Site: saxony
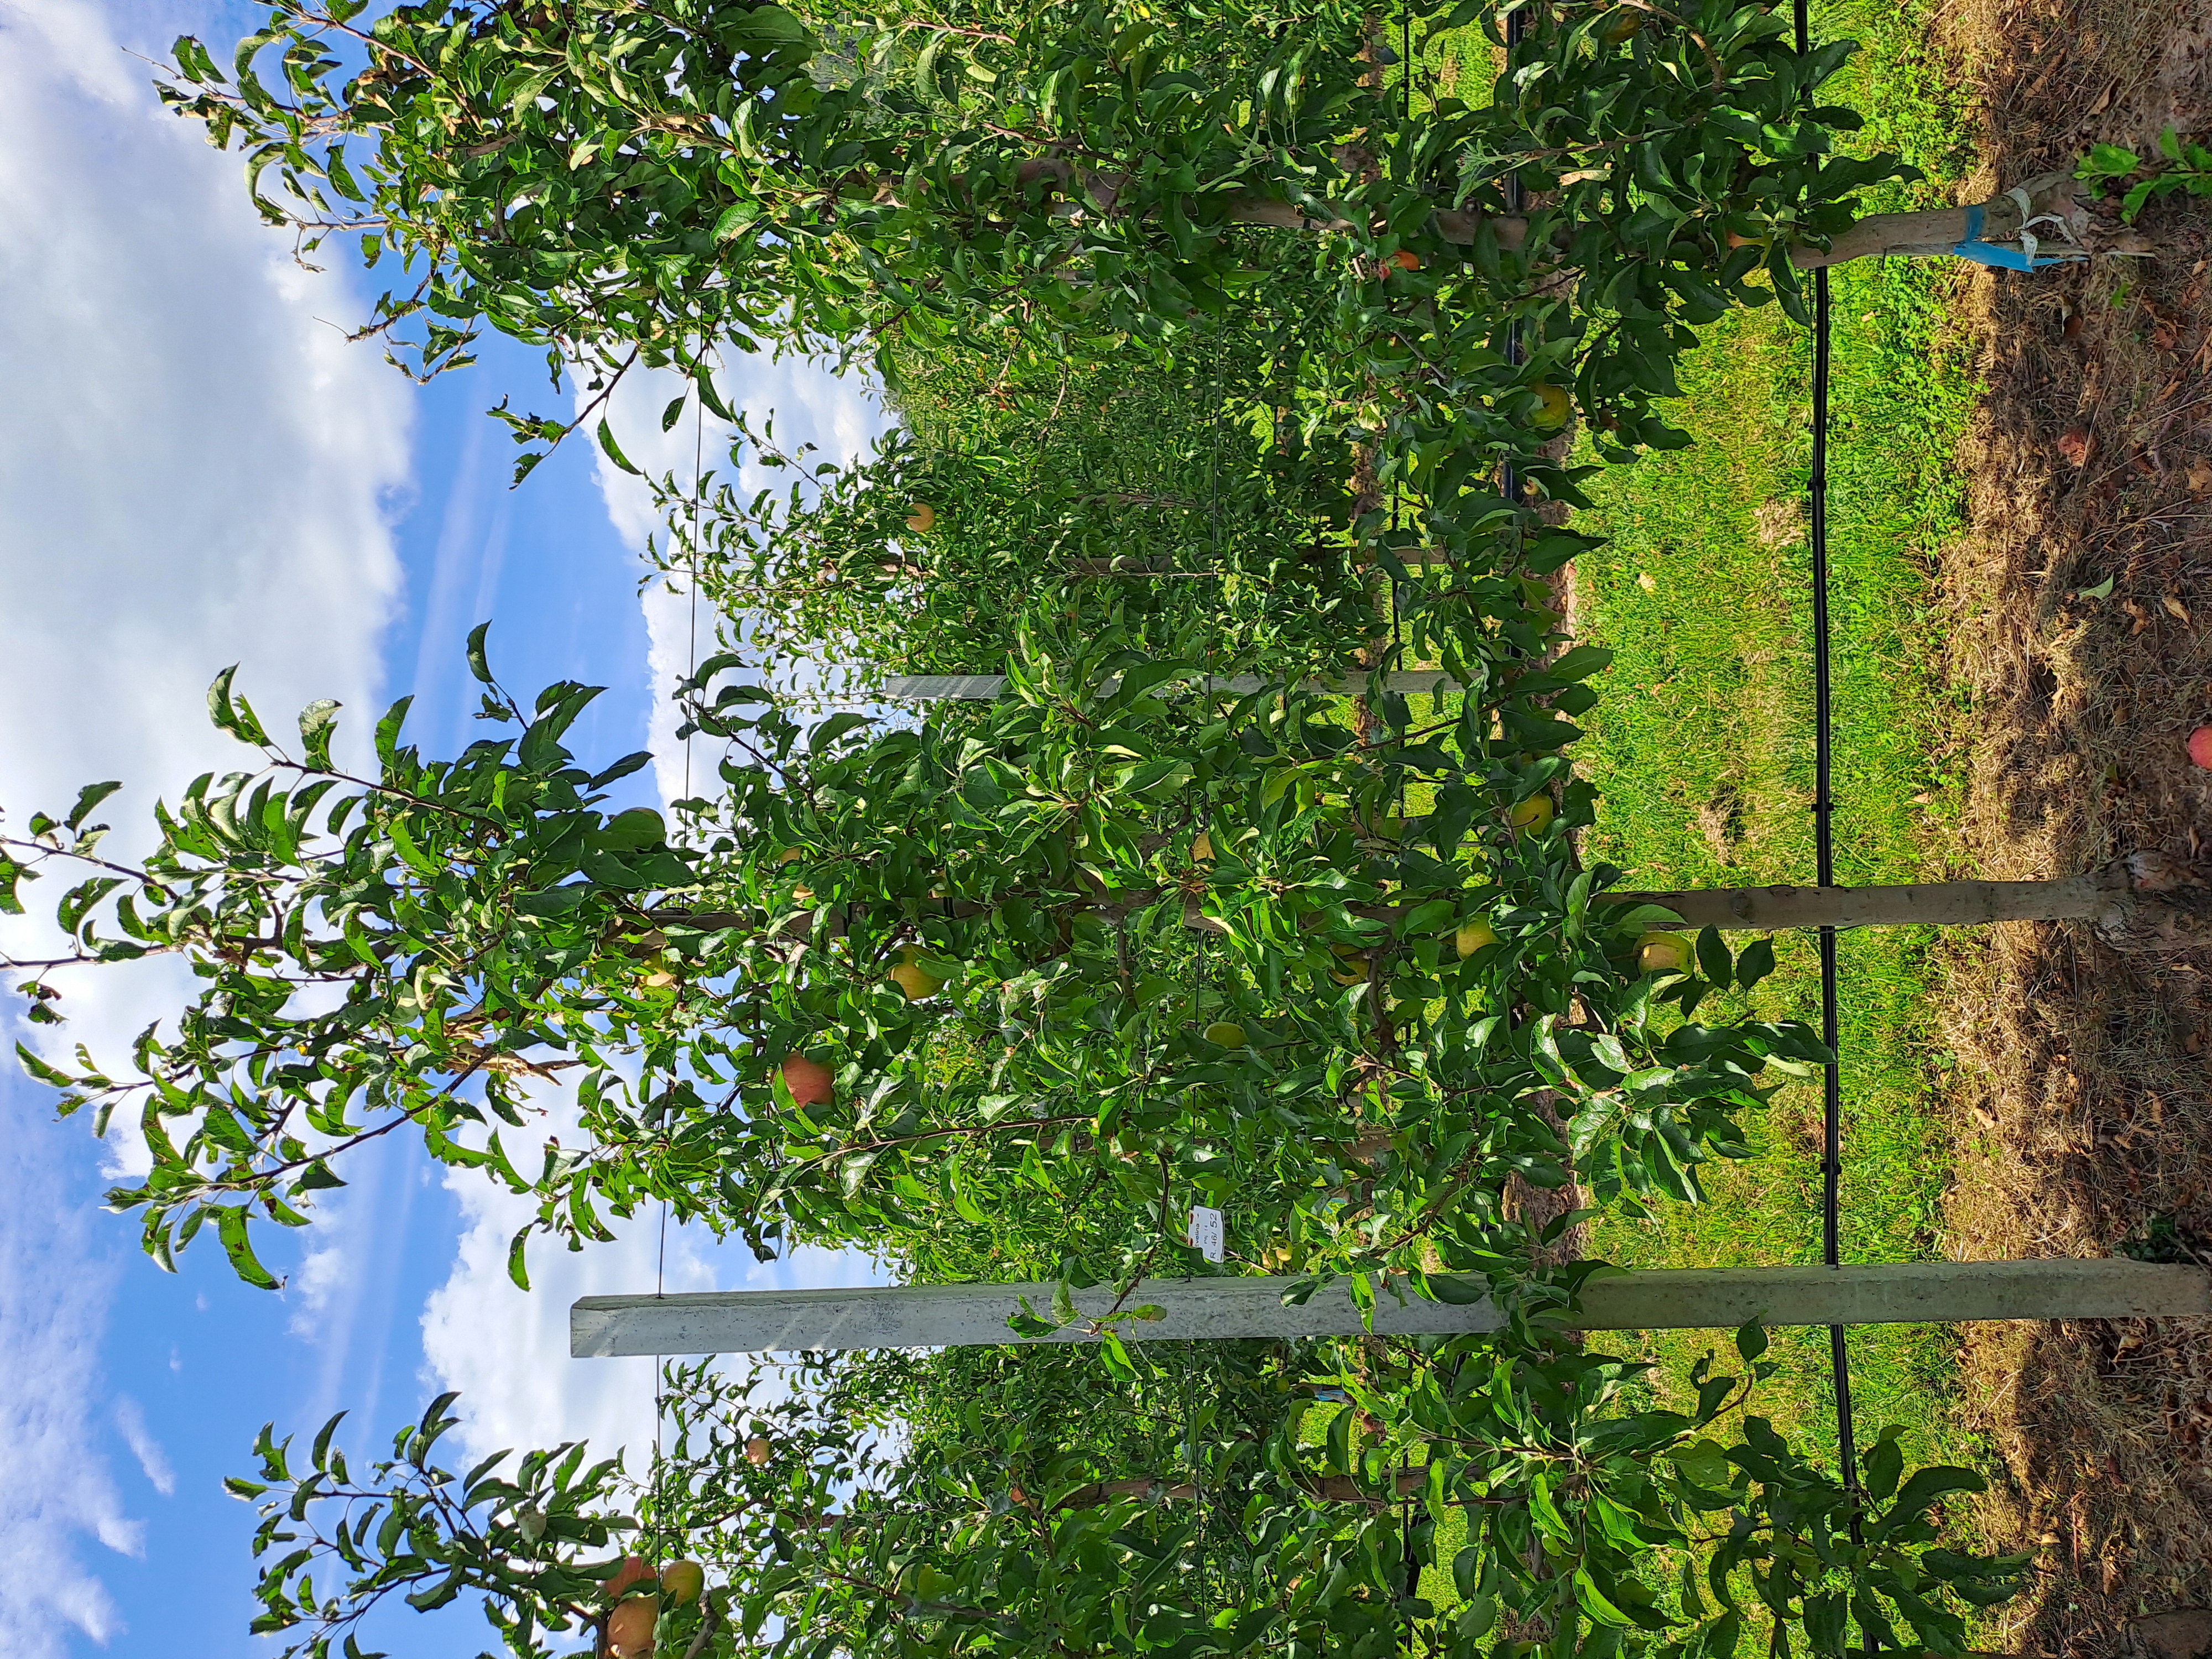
Growth stage (BBCH 85): Maturity of fruit and seed